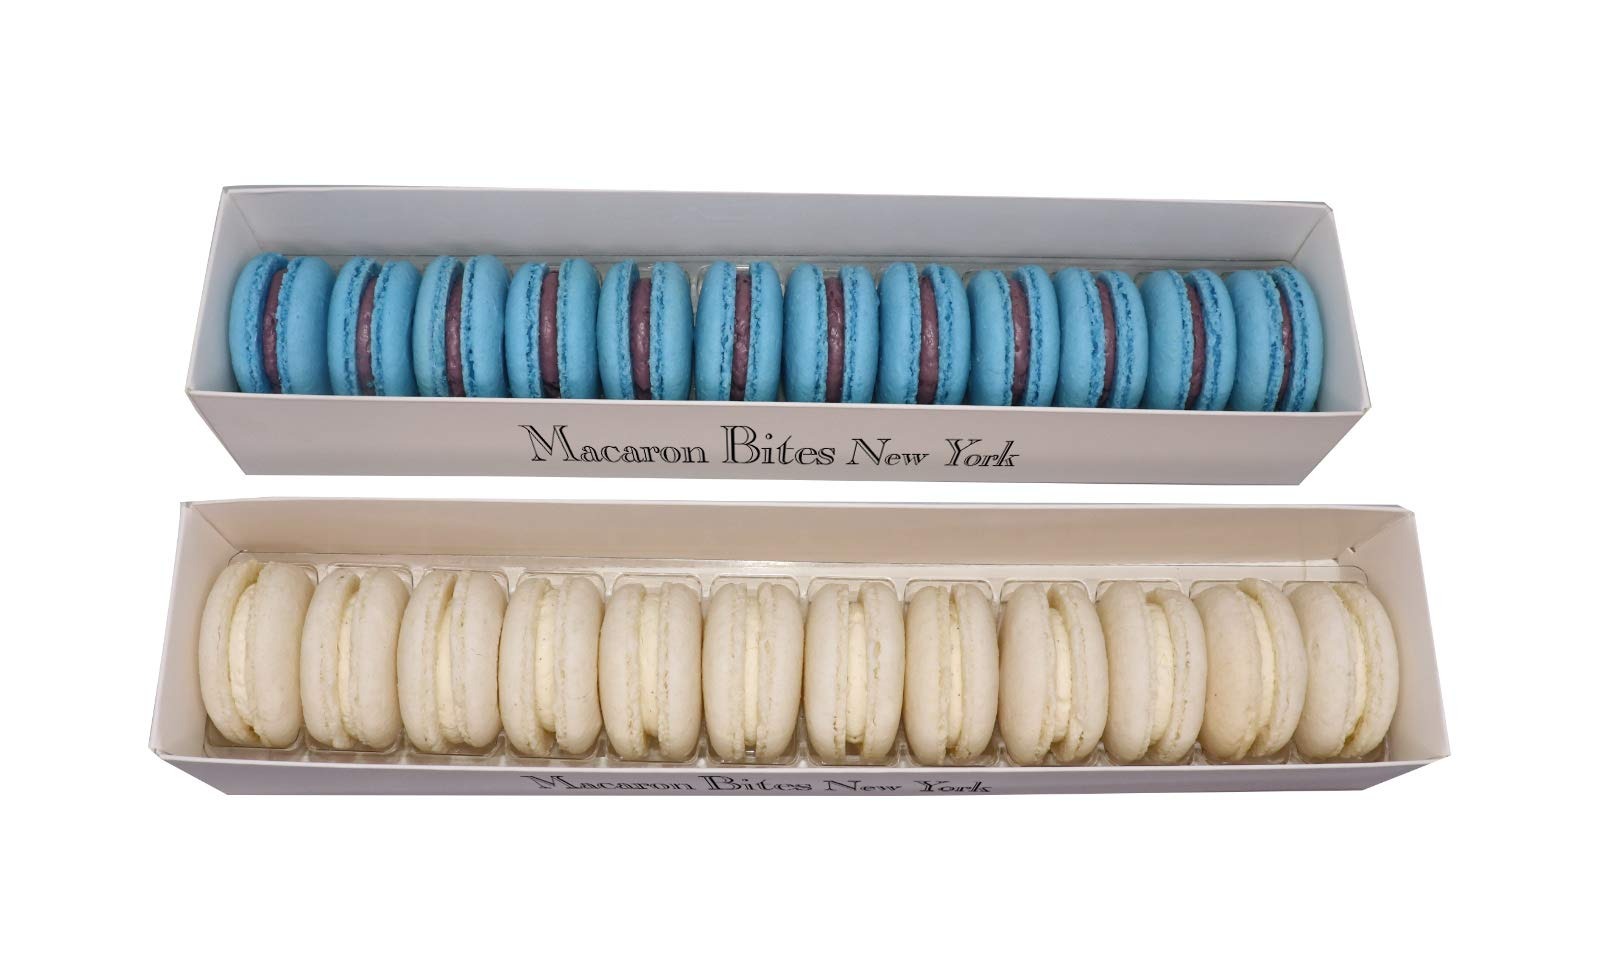
Item Name: Macaron - Blue and White French Macarons, Gourmet Cookie Gift Box, Macaroon
Bullet Point 1: Elegantly Packaged for Thoughtful Gifting: Our macarons are beautifully arranged in a stylish box, making them an excellent choice for special occasions.
Bullet Point 2: Versatile Gift Idea for Any Celebration: Whether it's a birthday, anniversary, or a simple gesture of appreciation, our macarons make a delightful present for a wide range of occasions.
Bullet Point 3: Ensuring Freshness Every Step of the Way: We take great care in packaging your macarons with multiple layers of cushioning to preserve their flavor during shipping. For optimal taste, refrigerate upon arrival or store in the freezer and remove 30 minutes before serving.
Bullet Point 4: Crafted with Premium Ingredients: Each macaron is handcrafted using carefully selected, natural ingredients. We pride ourselves on sourcing the finest ingredients from around the world to create a truly tempting taste experience.
Bullet Point 5: Irresistible Array of Flavors: Explore our macarons and indulge your taste buds in a delightful variety of flavors.
Product Description: Experience the delightful combination of flavors with our Box of 12 Blueberry Macarons. These French macarons are meticulously crafted, featuring meringue-like cookies with a satisfying crunch on the outside and a moist, cake-like interior. Each macaron is thoughtfully filled with a variety of creamy and exotic flavors that are sure to please your palate. We take great care in sourcing high-quality ingredients from trusted suppliers around the world to ensure the best taste and quality. Our macarons come in an array of beautiful colors, adding an elegant touch to any occasion. Whether you're celebrating a special event or simply craving a sweet treat, our macarons are a delightful choice. These macarons are perfect for sharing moments of joy with your loved ones. Whether you're hosting a small gathering or a larger celebration, they make a delightful addition to any table. Indulge in the subtle flavors and delicate textures that our macarons offer, providing a truly enjoyable experience for all.
Value: 17.5
Unit: Ounce

Price: 39.99